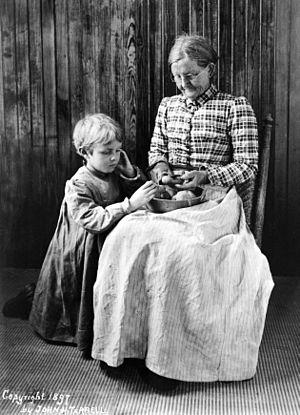
La cuisine de la pomme de terre, tubercule consommé depuis plus de 8 000 ans, ne s’est véritablement développée qu’après le XVIᵉ siècle, et a mis près de trois siècles pour s'imposer dans certaines contrées. Au XXᵉ siècle, cette cuisine se pratique sur tous les continents, car la pomme de terre, source de glucides, de protéines et de vitamine C, facile à cultiver, devient l’un des aliments de base de l’humanité ; le mode de préparation peut cependant en modifier la valeur nutritionnelle.